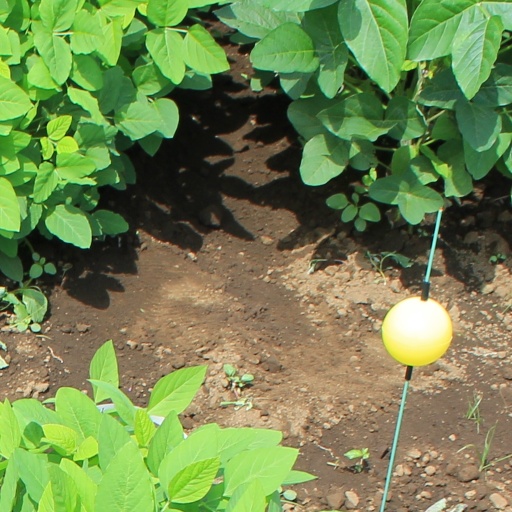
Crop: soybean